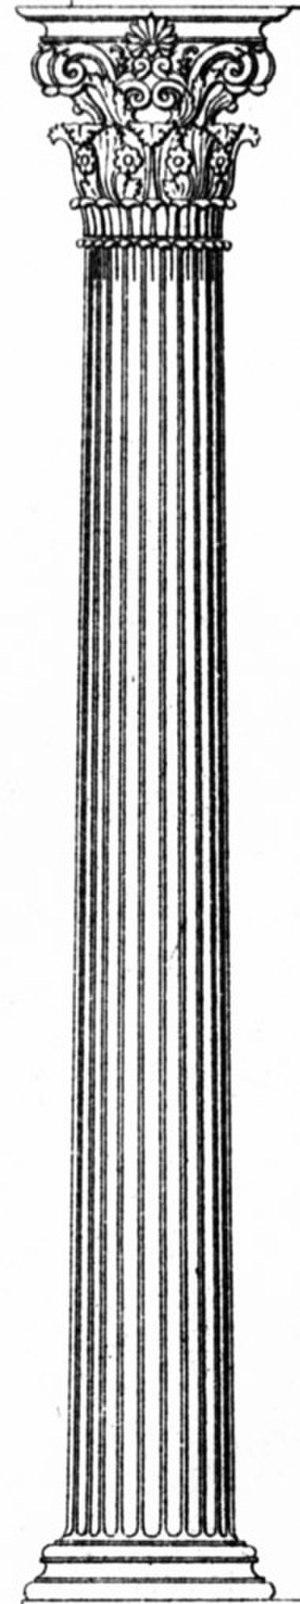
Le Polyptyque de San Pietro est un ensemble de peintures religieuses, du Pérugin, datant de 1496 - 1500 environ. Du polyptyque dispersé, seule la lunette avec le panneau central de L'Ascension du Christ en présence de la Vierge et des apôtres sont rassemblés au musée des Beaux-Arts de Lyon, tandis que le reste des quinze éléments est éparpillé dans divers musées européens.